Aerospace Data Facility-East

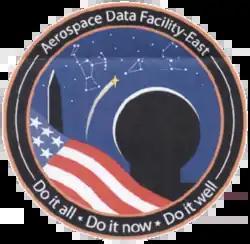

Aerospace Data Facility-East (ADF-E), also known as Area 58 and formerly known as Defense Communications Electronics Evaluation and Testing Activity (DCEETA), is one of three satellite ground stations operated by the National Reconnaissance Office (NRO) in the continental United States. Located at Fort Belvoir, Virginia, the facility directs reconnaissance satellites and disseminates their intelligence to other U.S. government agencies.